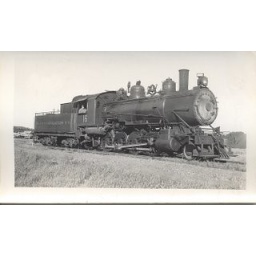
A rare black and white in service working photograph of Duluth & Northeastern Railroad steam locomotive # 16.